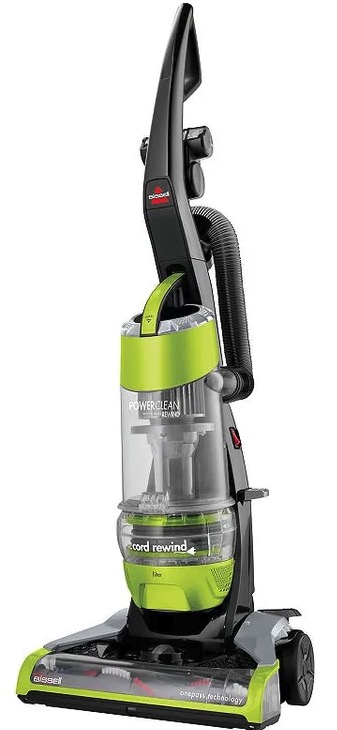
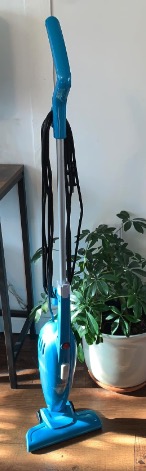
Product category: items_vacuum
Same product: no